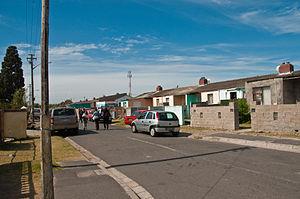
Langa est un township d'Afrique du Sud, situé dans les Cape Flats à l'est de la ville du Cap. Administrativement directement rattaché à la municipalité métropolitaine de la ville du Cap, Langa est le plus ancien township de la péninsule du Cap.